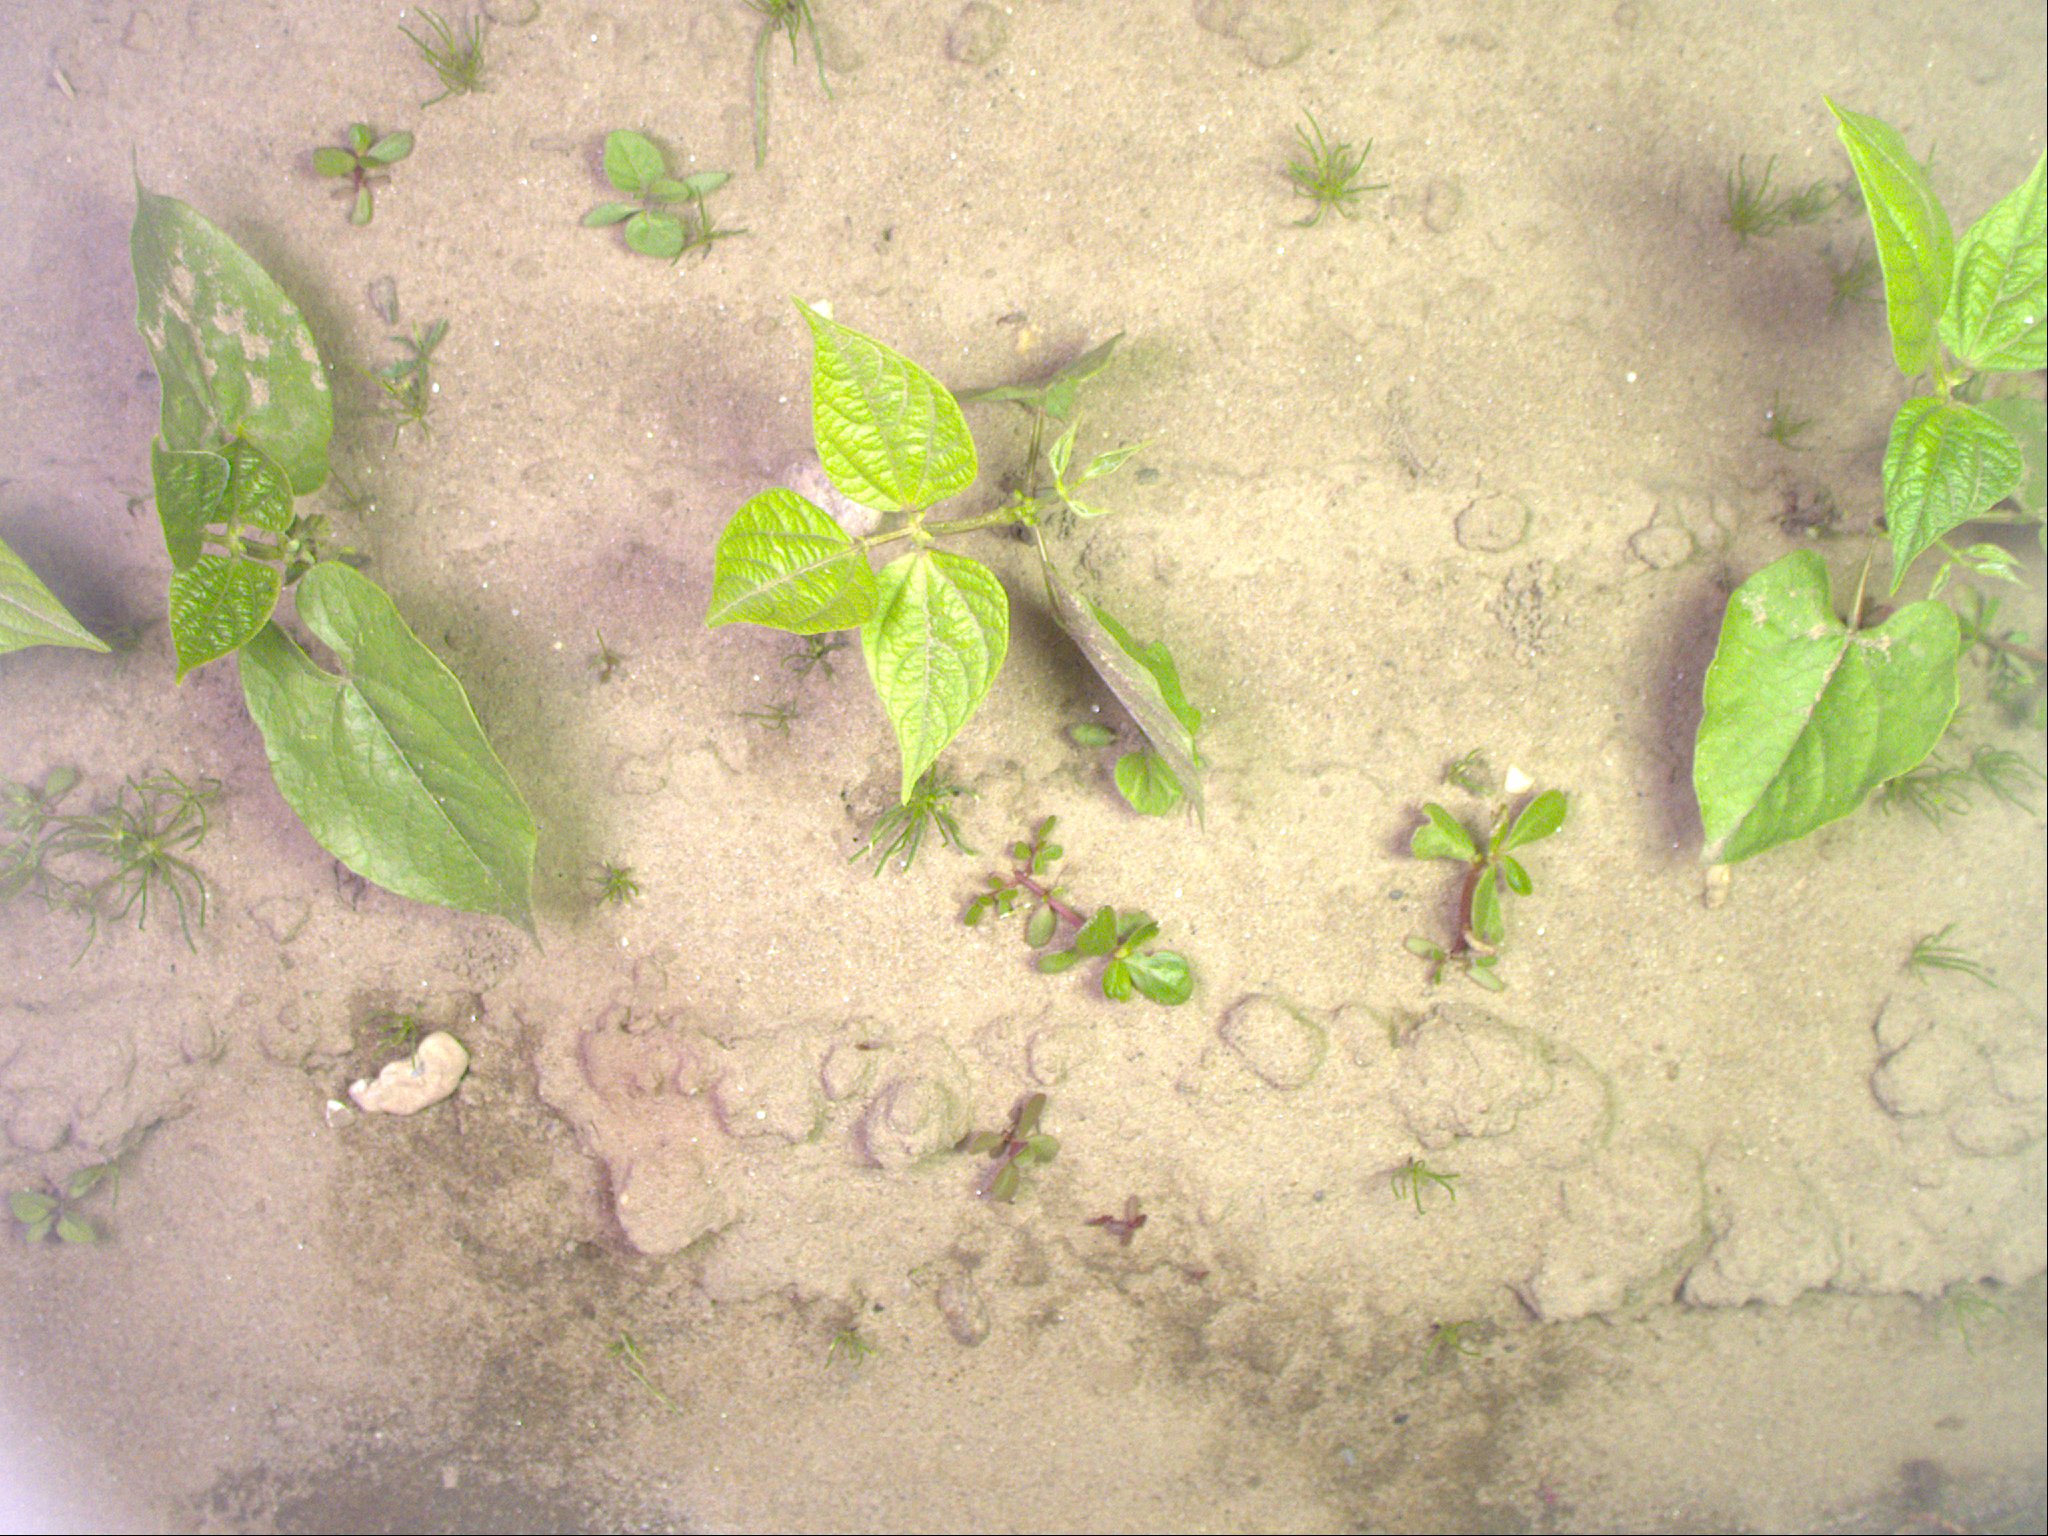
Crop: bean
Objects: bean, bean, bean, stem_bean, stem_bean, stem_bean